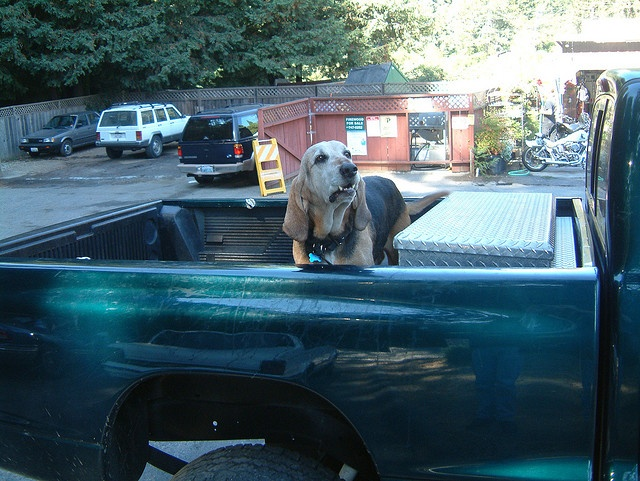
A hound dog riding in the bed of a pick up truck.
a basset hound in the bed of a truck
a dog stands in the back of a truck
A dog sitting in the back of a truck flat bed.
A hound dog is riding in the back of a green pickup truck.